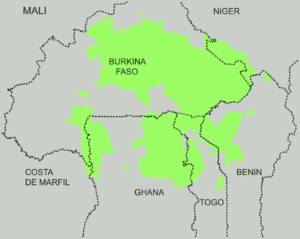
Les langues oti–volta forment un sous-groupe des langues gur, comprenant environ 30 langues du nord du Ghana, du Bénin et du Burkina Faso parlées par douze millions de personnes. La langue la plus parlée est le mòoré, la langue nationale du Burkina Faso, parlée par cinq millions de personnes, y compris dans le nord du Togo et du Ghana. Les langues oti–volta bénéficient d'une bonne intelligibilité mutuelle.